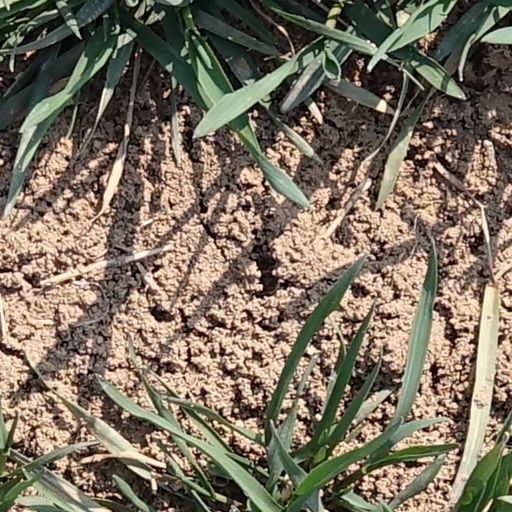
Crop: wheat